La Mancellière-sur-Vire

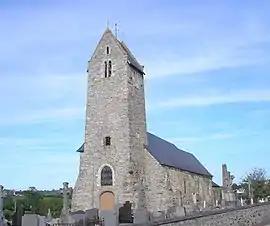
The church of Saint-Jean-Baptiste

La Mancellière-sur-Vire is a former commune in the Manche department in Normandy in north-western France. On 1 January 2016, it was merged into the new commune of Bourgvallées. Its population was 548 in 2022.